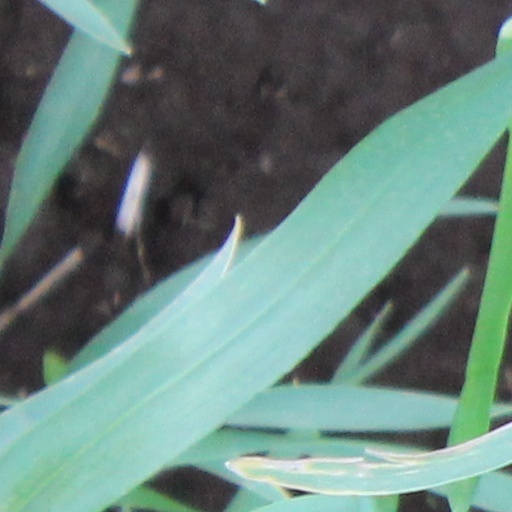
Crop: wheat